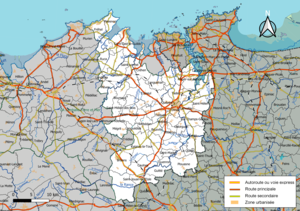
Carte géographique de l'intercommunalité Dinan Agglomération, département des Côtes-d'Armor, France. Composition au 1er janvier 2019.
Dinan Agglomération est une communauté d'agglomération française, créée au 1ᵉʳ janvier 2017 et située dans le département des Côtes-d'Armor et la région Bretagne.